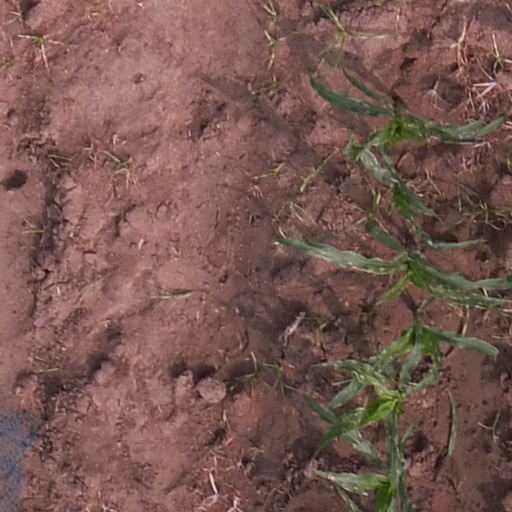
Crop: maize; corn